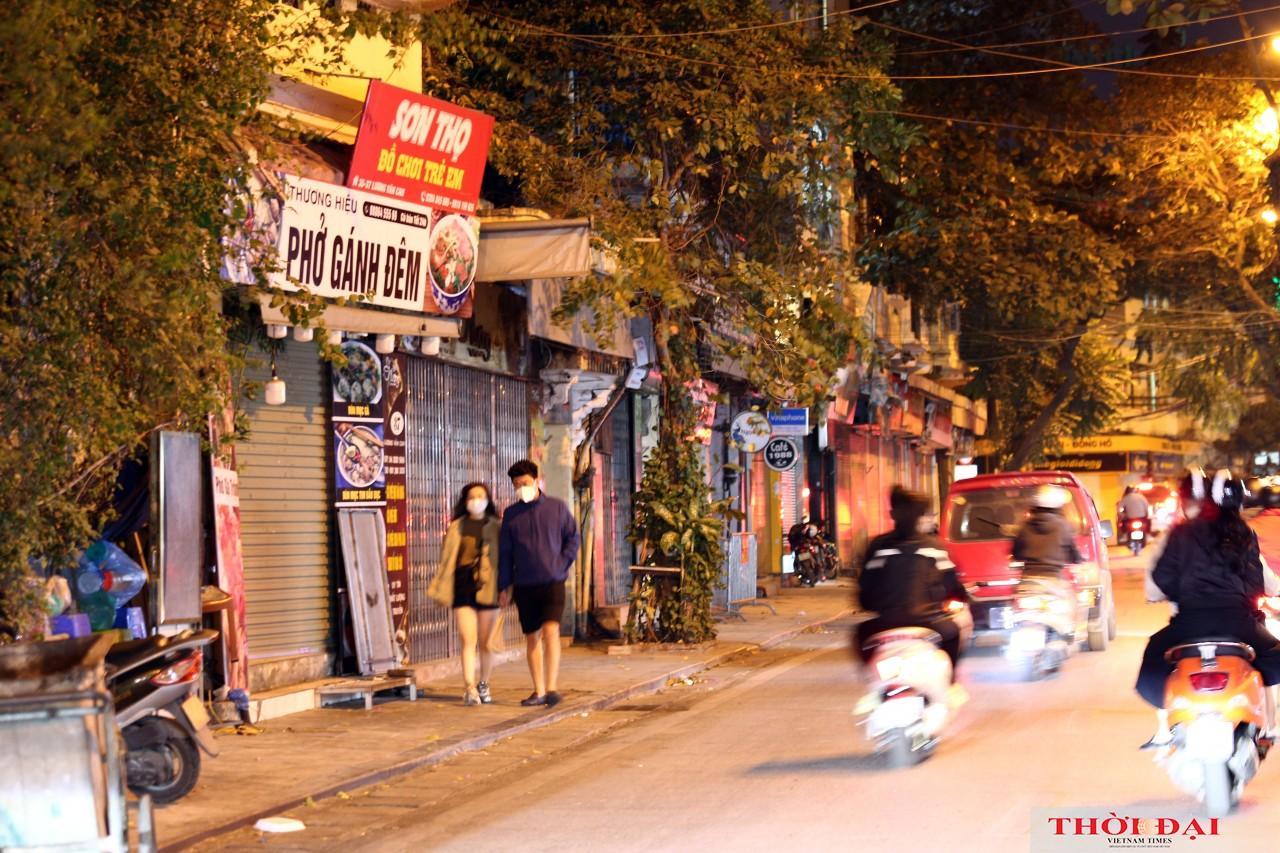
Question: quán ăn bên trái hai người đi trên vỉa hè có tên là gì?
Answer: quán ăn có tên là phở gánh đêm